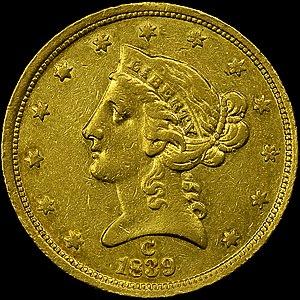
La Monnaie de Charlotte était la première succursale de la Monnaie des États-Unis. Elle était située à Charlotte, en Caroline du Nord, et était spécialisée dans les pièces d'or.